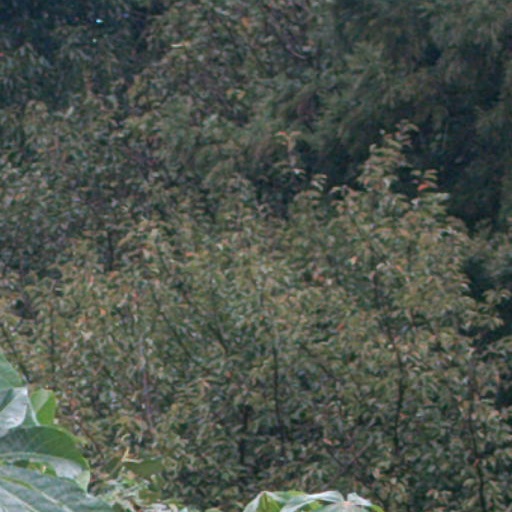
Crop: cassava